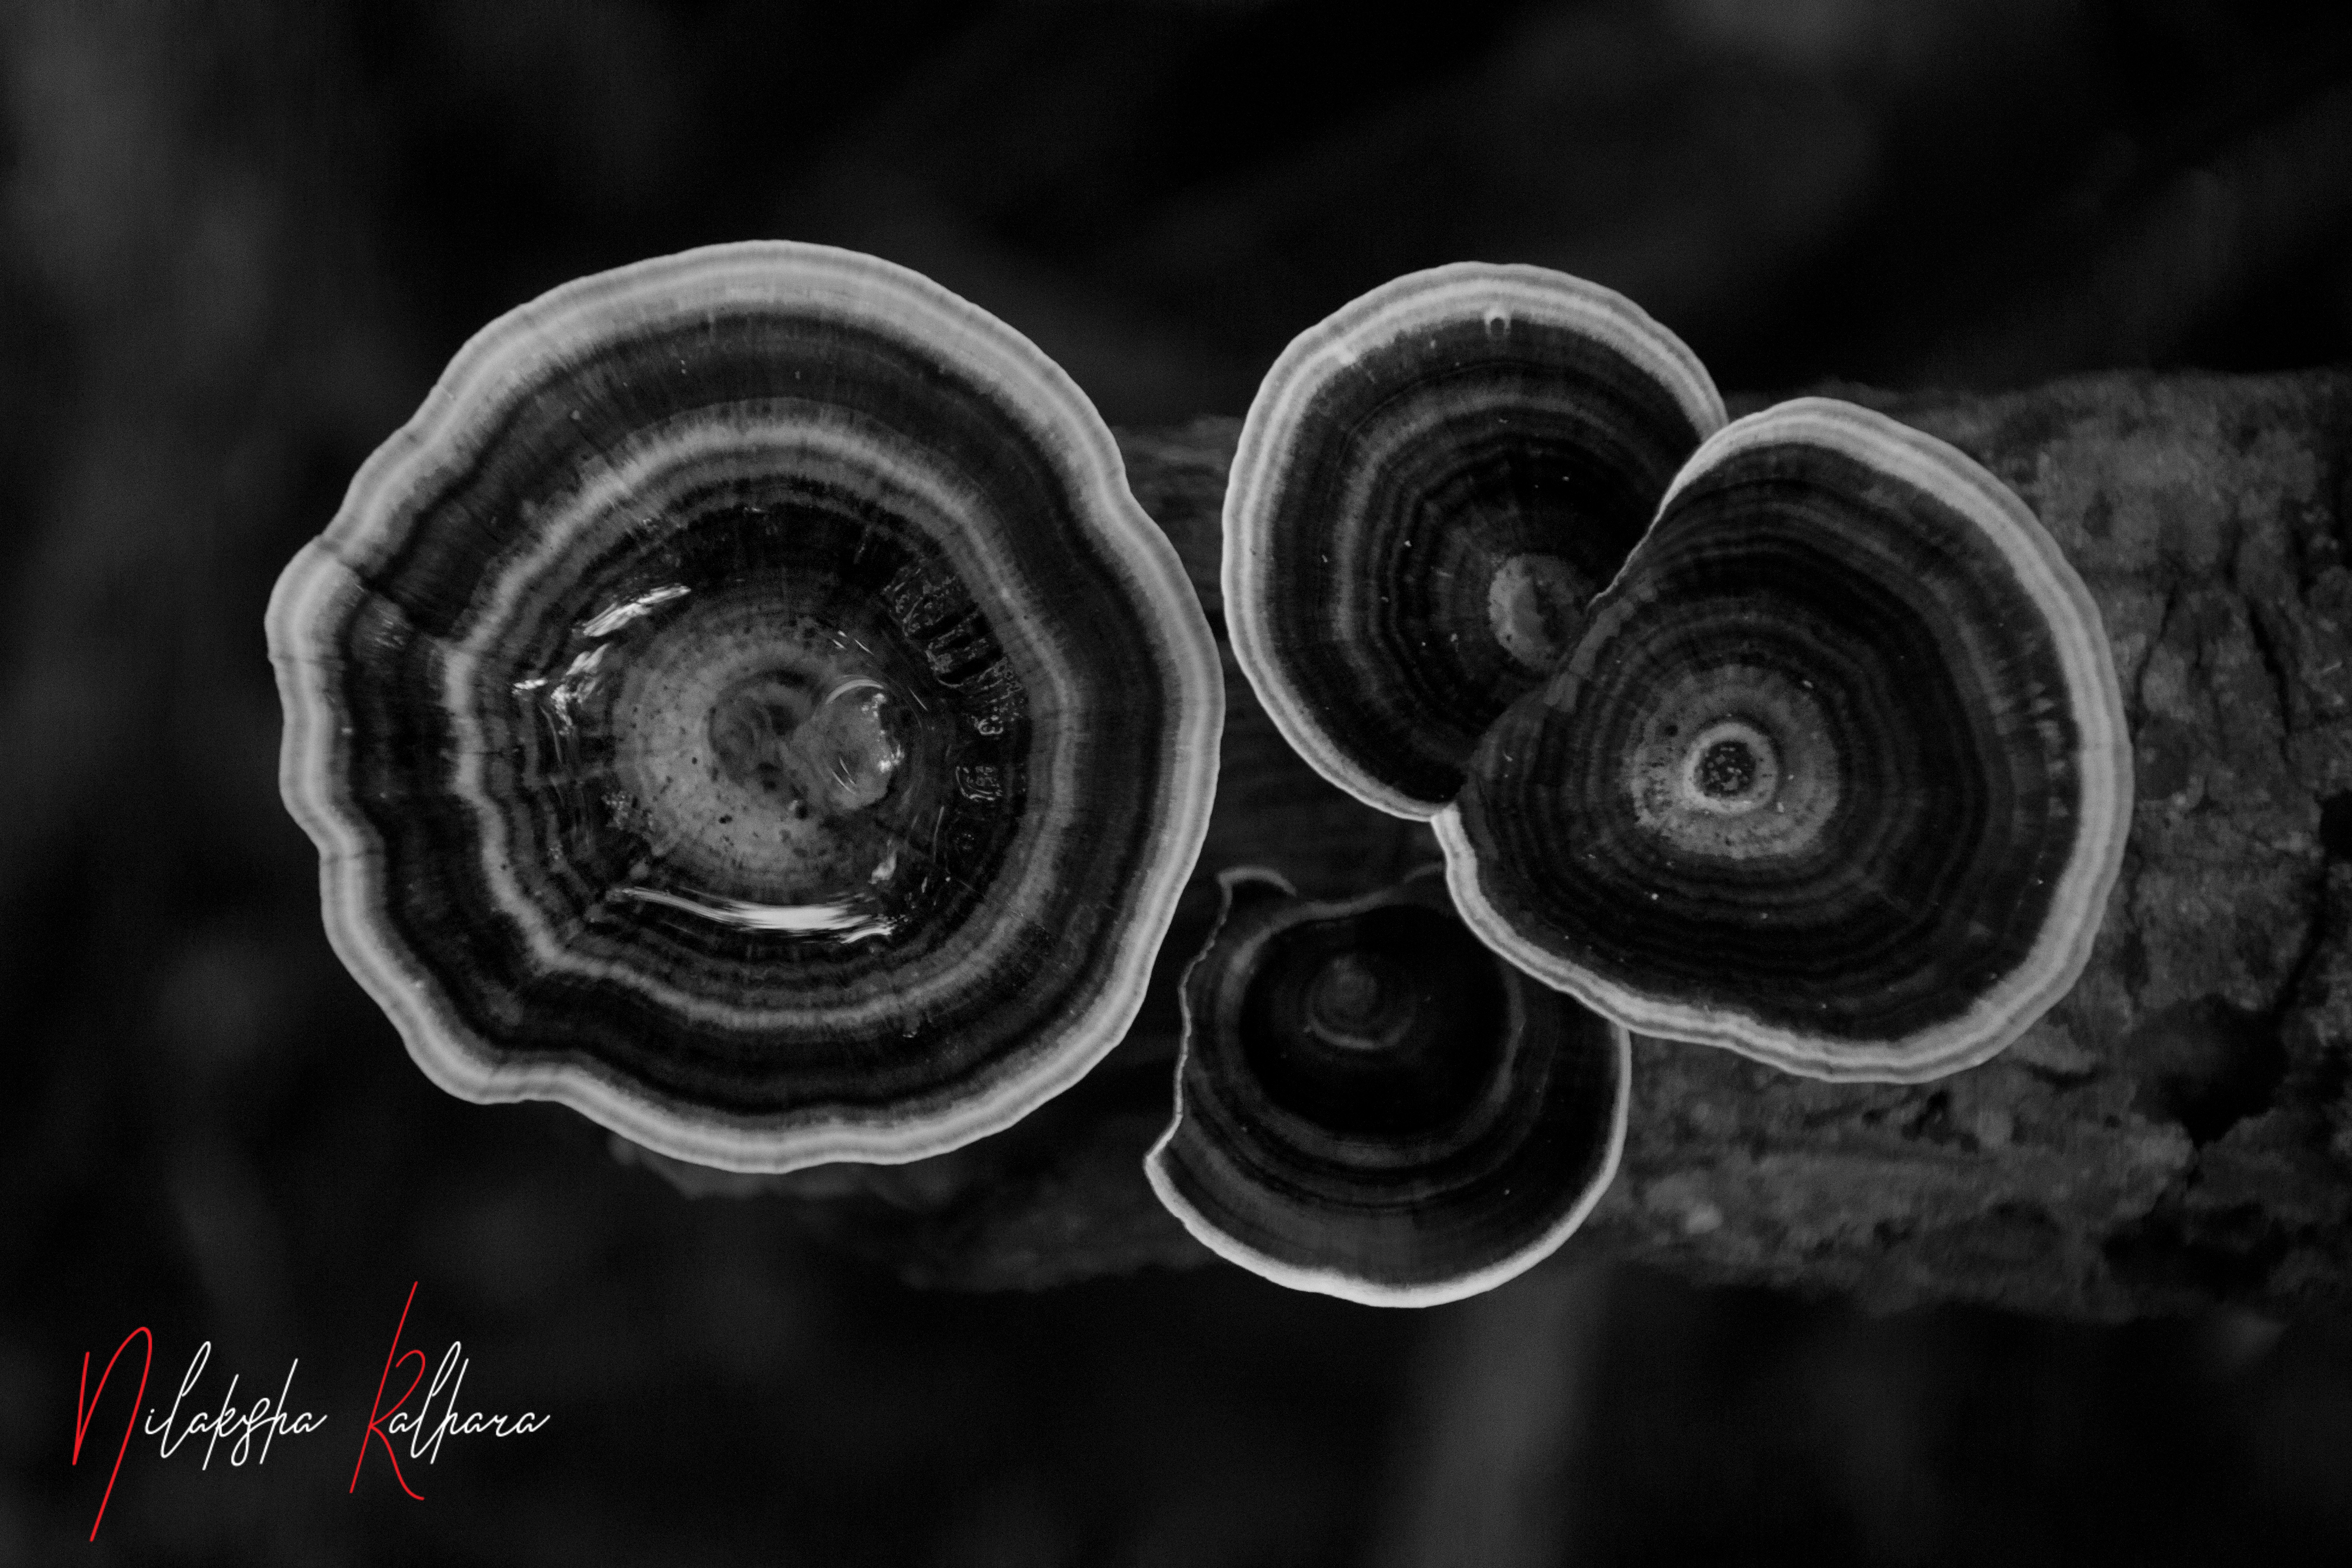
mushroom, black, monochrome, black and white, monochrome photography, still life photography, water, organism, photography, close up, flash photography, tree, stock photography, darkness, plant, macro photography, wildlife, Colorfulness, circle, style